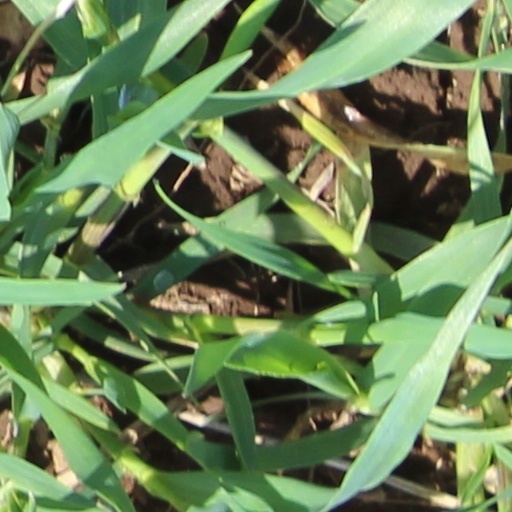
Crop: wheat